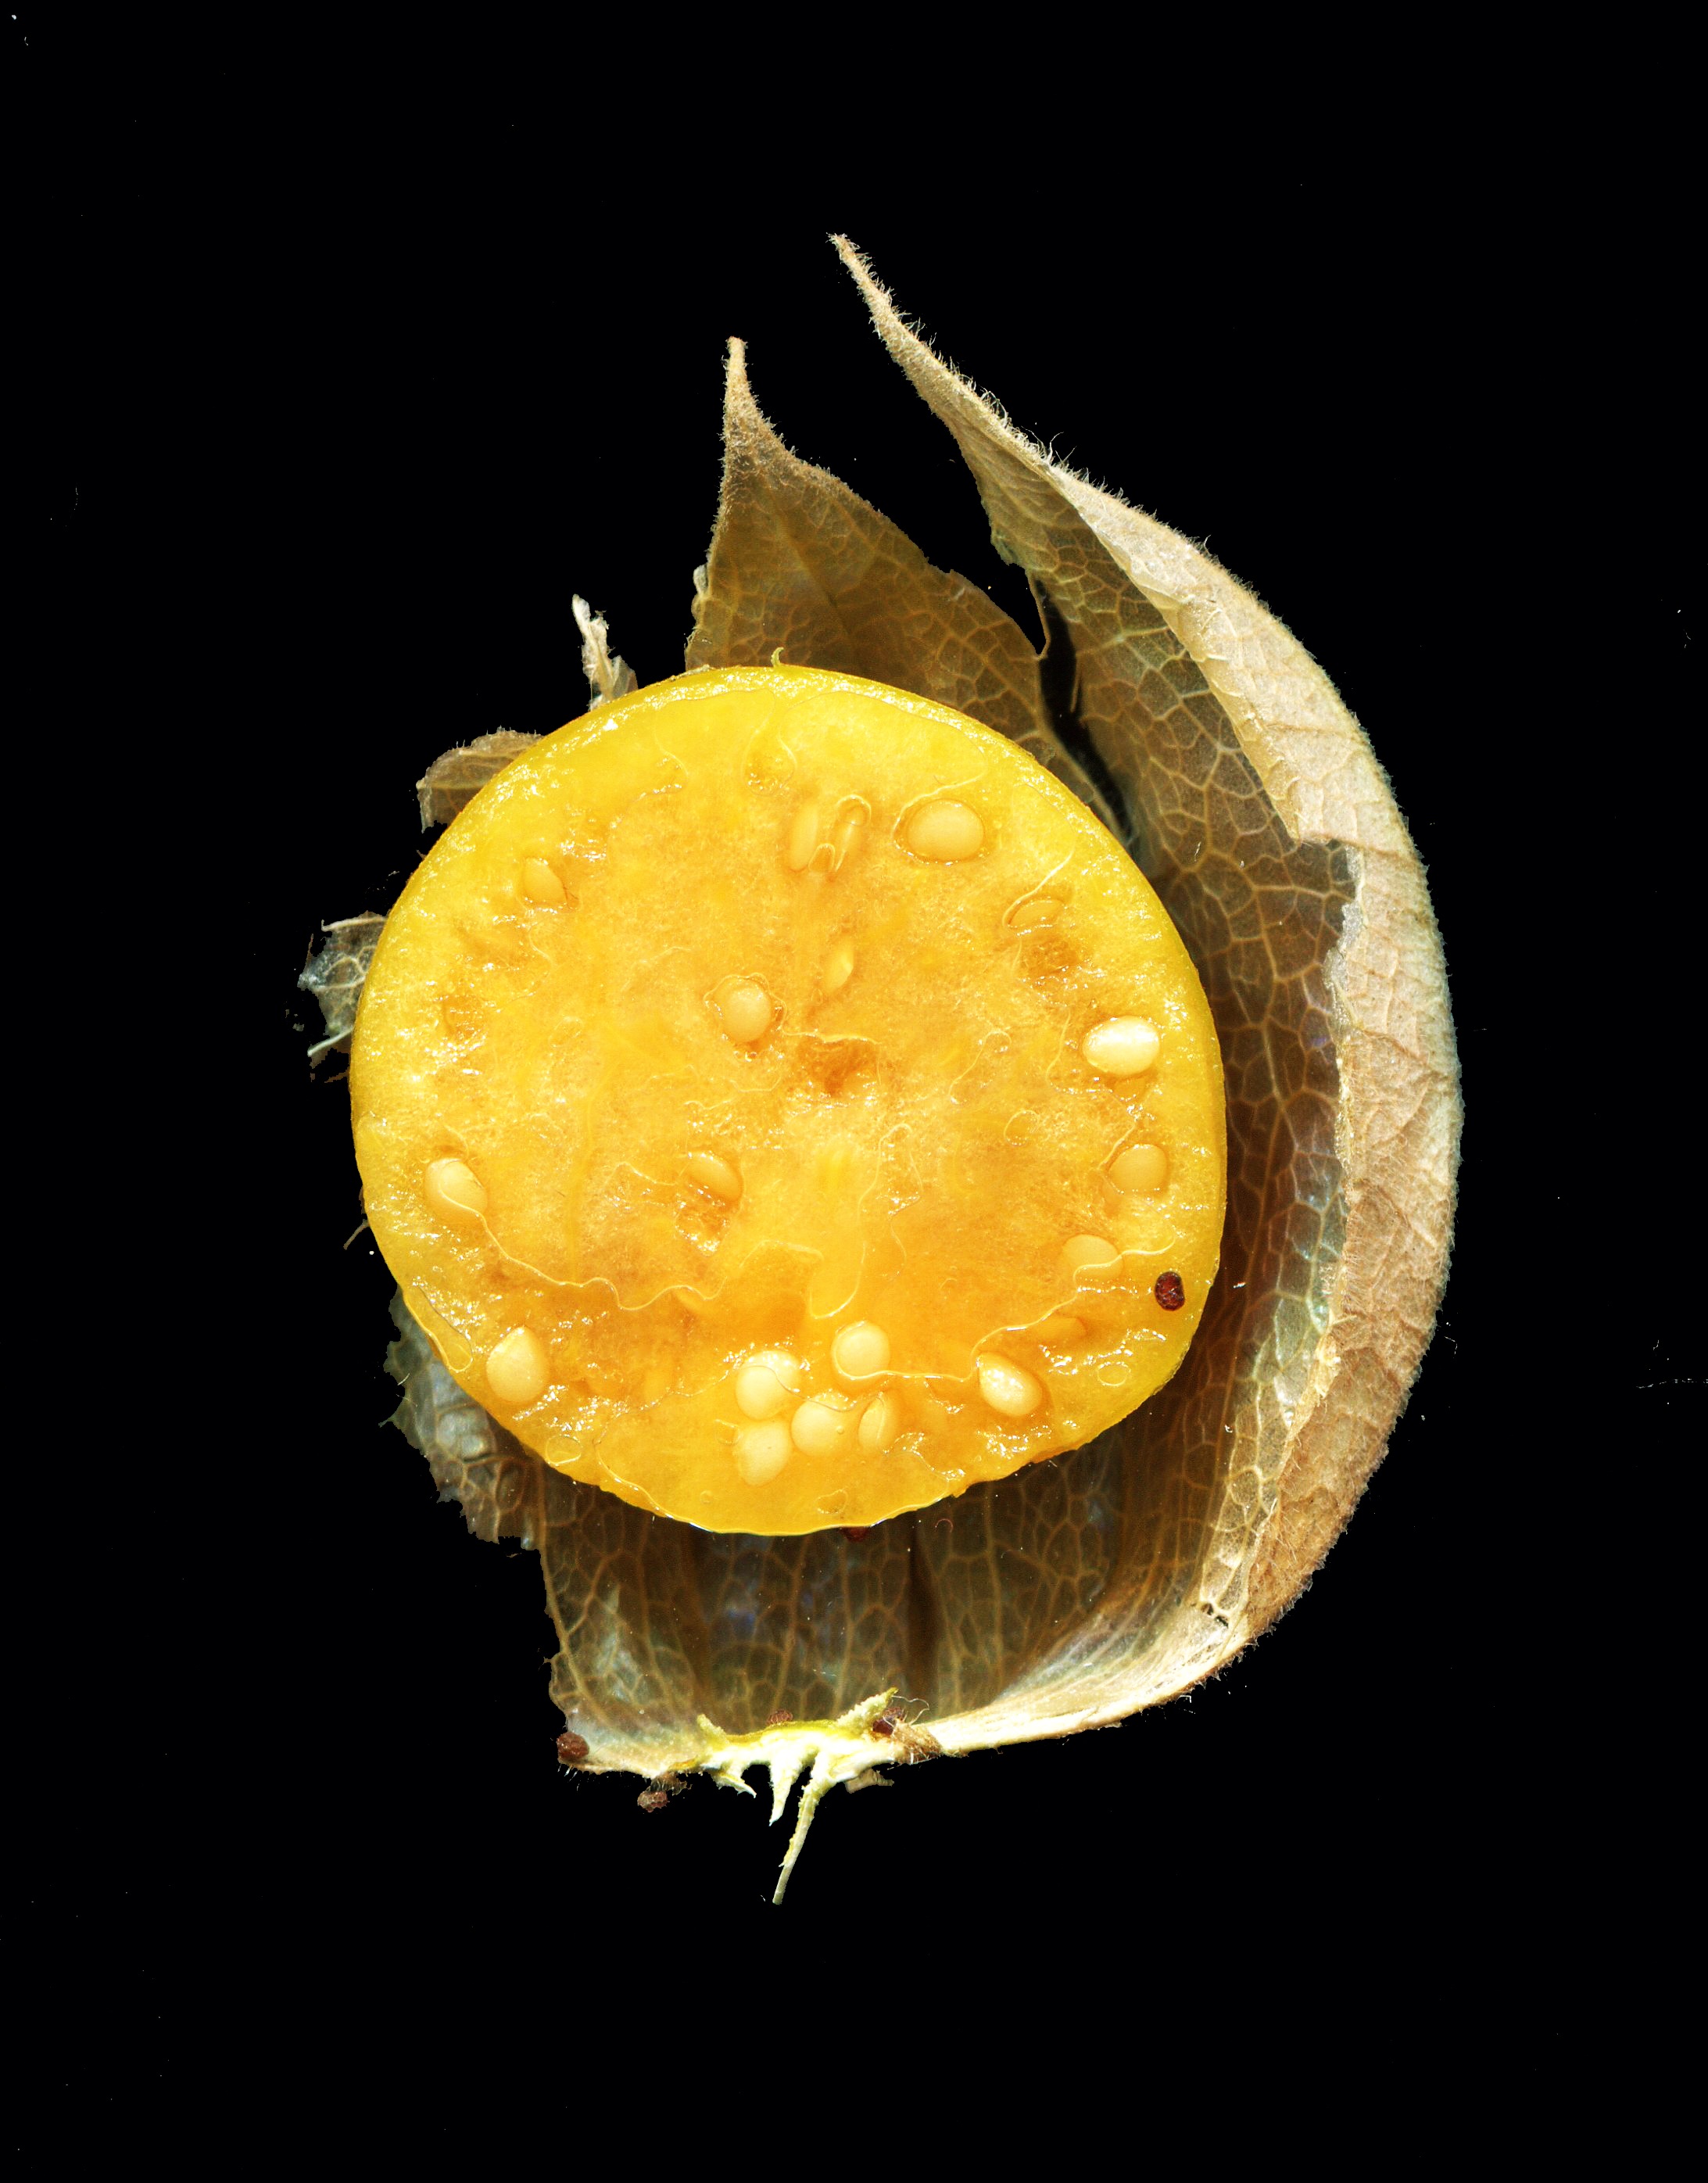
plant, fruit, leaf, ripe, food, produce, yellow, citron, citrus, macro photography, flowering plant, scanners, land plant